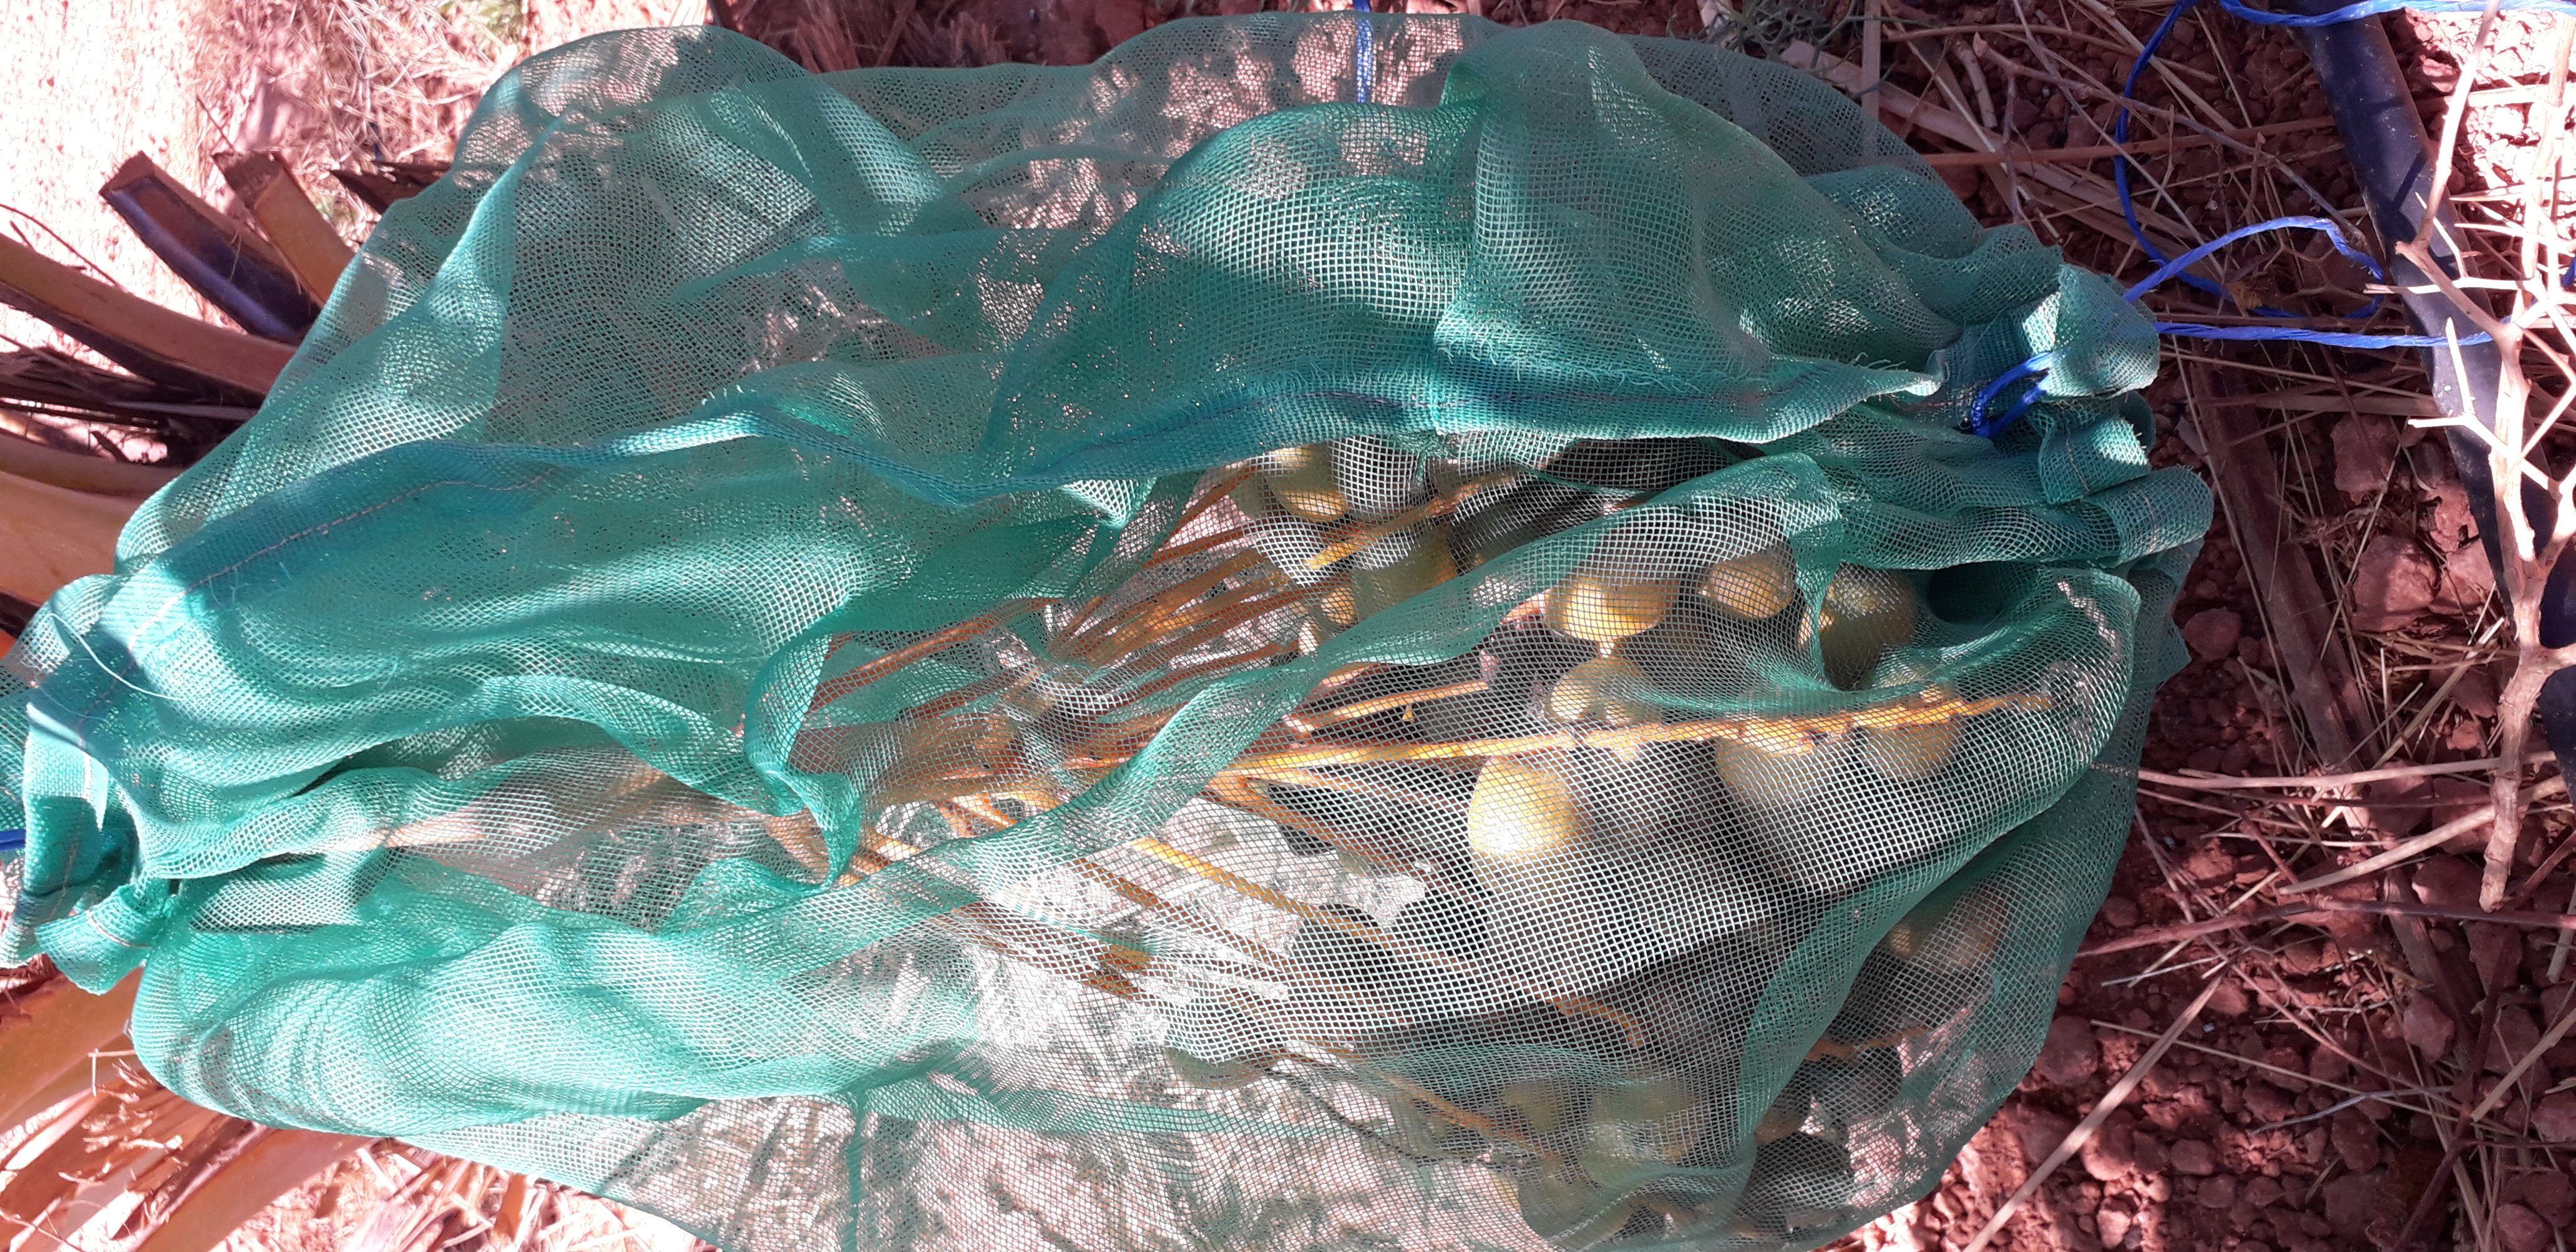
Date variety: Boufagous